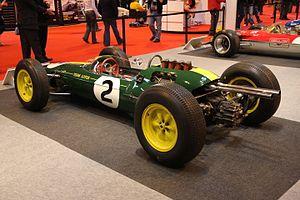
L'Honneur du samouraï est le dixième tome de la série Michel Vaillant. Il a pour thème principal la conquête du titre de champion du monde des conducteurs de Formule 1.